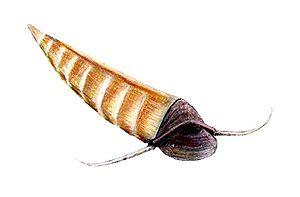
Haplophrentis est un genre éteint marin des schistes de Burgess datés du Cambrien moyen, il y a environ 505 Ma.